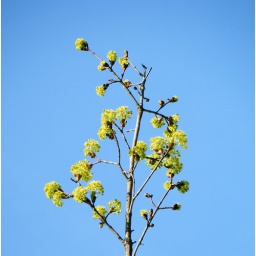
maple flowers against the sky